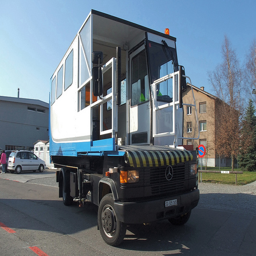
The van is moving stuff on the street outside.
A man drives a truck down the street past parked cars.
A truck is parked in a parking lot.
This truck has an open deck for the passengers.
A strange looking vehicle is being driving through a parking lot.